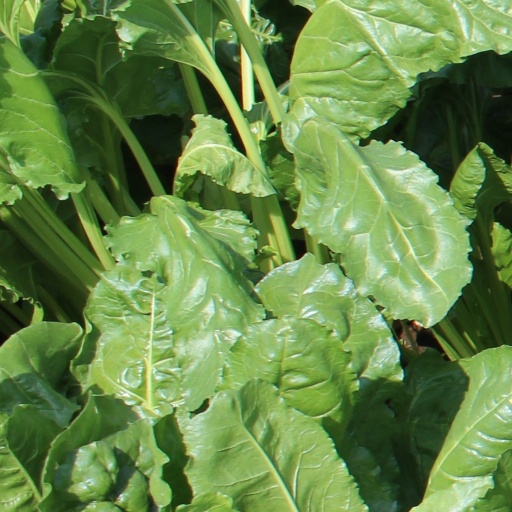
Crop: sugar beet